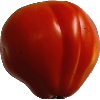
Label: Tomato 1